Alfred Szklarski

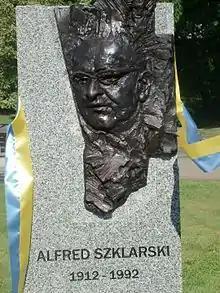
Commemorative statue of Alfred Szklarski in Grunwald Square in Katowice

Alfred Szklarski (21 January 1912 – 9 April 1992) was a Polish author of youth literature. He also published his books under the pseudonyms Alfred Bronowski, Fred Garland and Alfred Murawski.